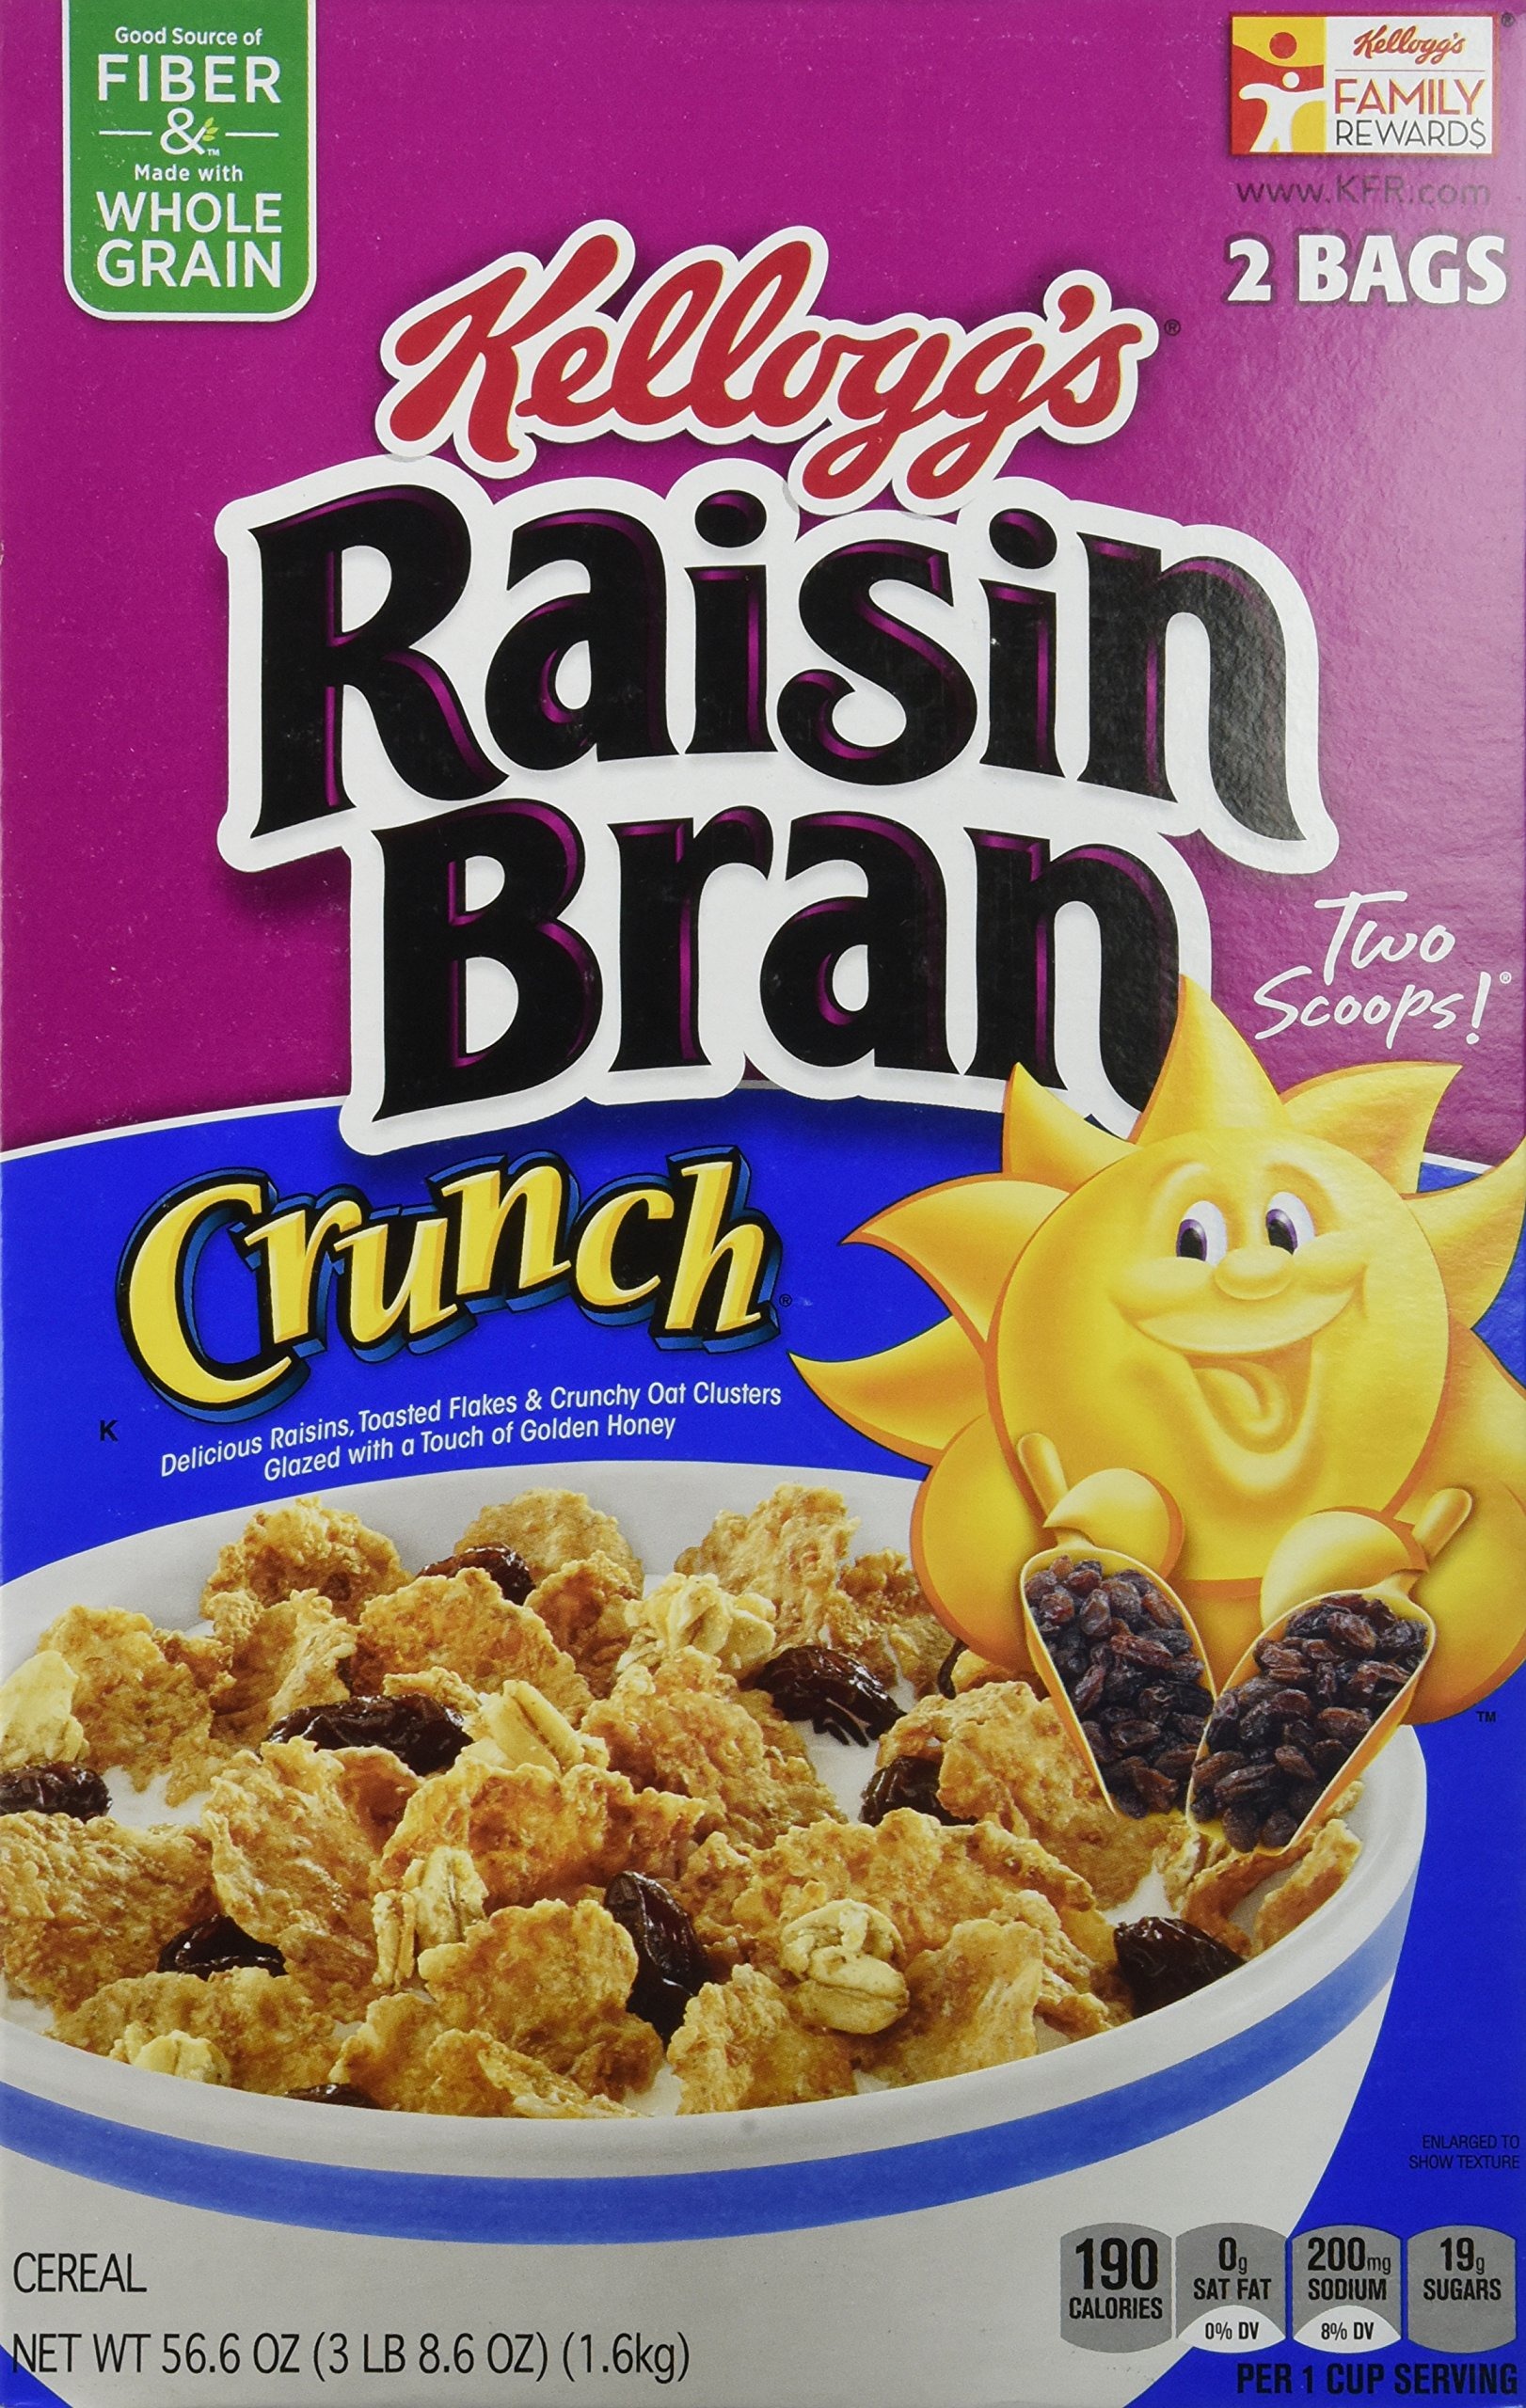
Item Name: Kelloggs Raisin Bran Crunch (56.6 Oz), 56.6 Ounce
Bullet Point 1: Each box has Two bags of delicious Raisin Bran Crunch cereal for a total of 56.6 Ounces
Bullet Point 2: Toasty, crisp flakes bursting with plum, sweet raisins and irresistibly crunchy oat and honey clusters
Bullet Point 3: This truly tasty blend of wheat bran flakes, delicious raisins and honey-oat granola clusters makes every serving sweet, crunchy and unforgettable
Bullet Point 4: allergen information - Wheat
Value: 56.6
Unit: Ounce

Price: 22.15